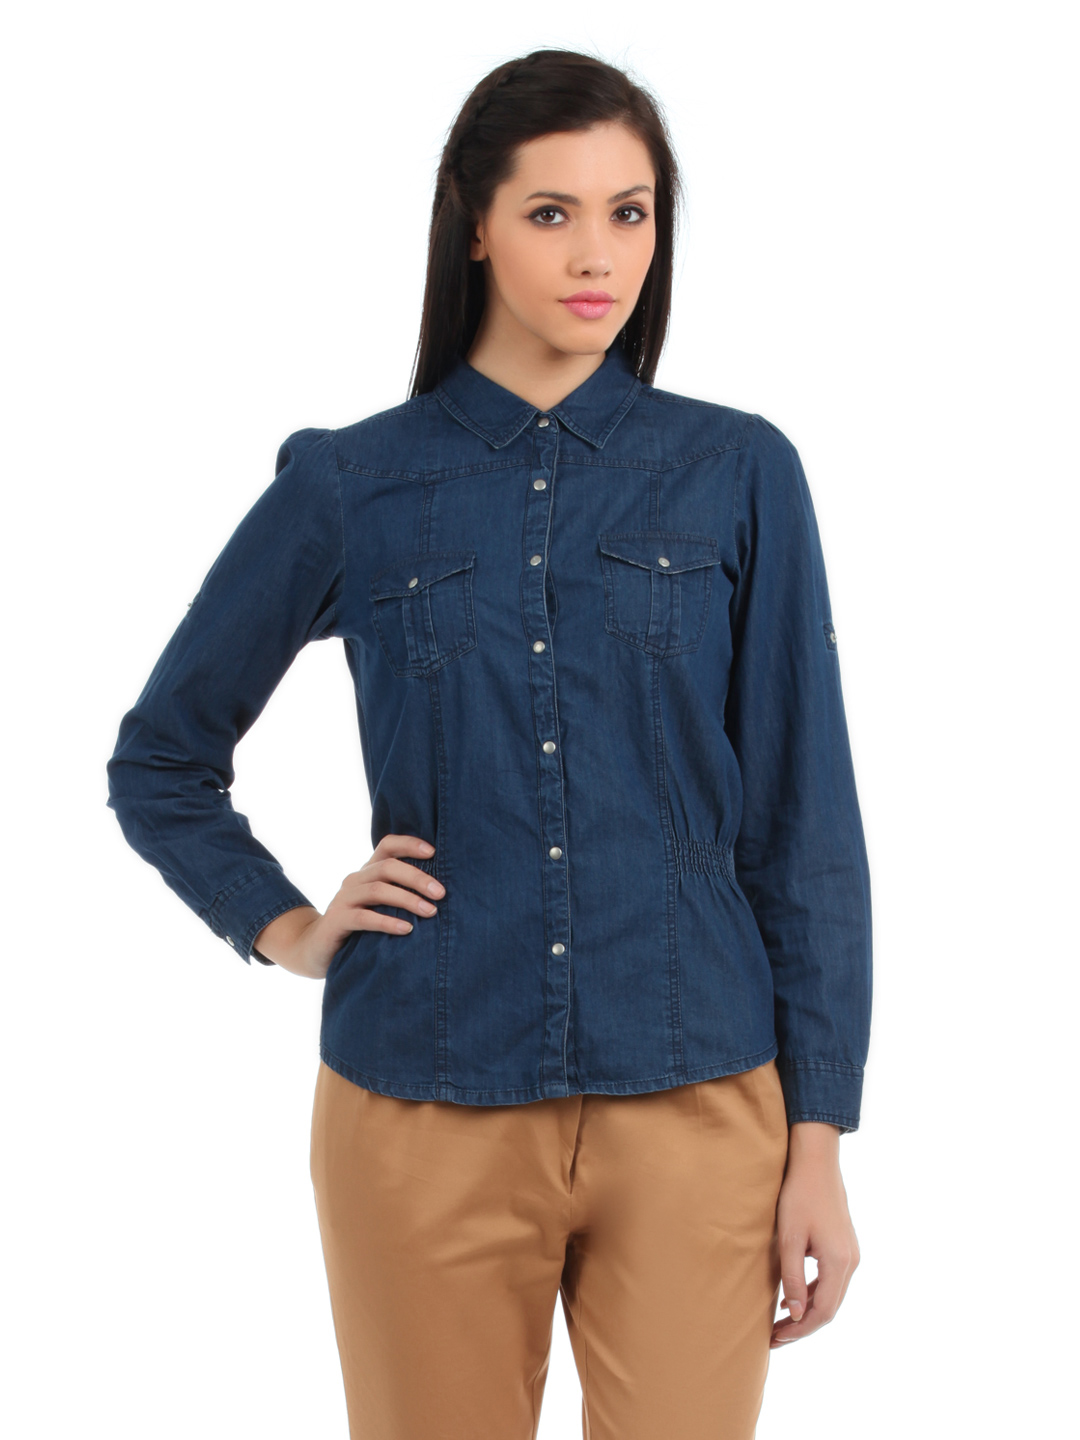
Elle Women Blue Shirt
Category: Apparel / Topwear / Shirts
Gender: Women
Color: Blue
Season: Summer 2012
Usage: Casual